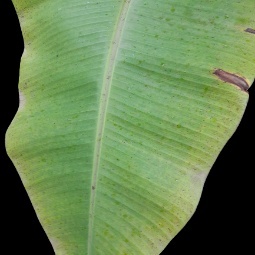
Label: Sulphur